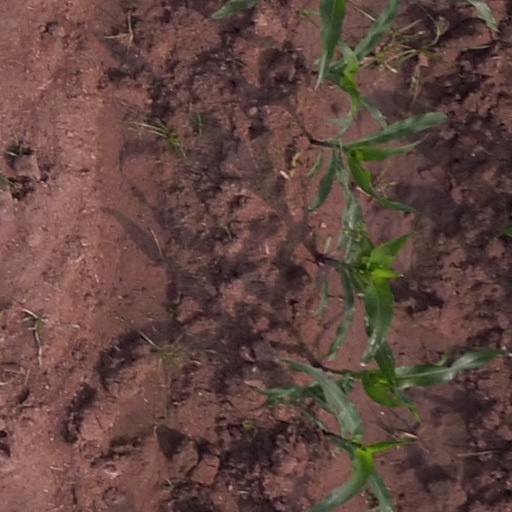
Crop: maize; corn